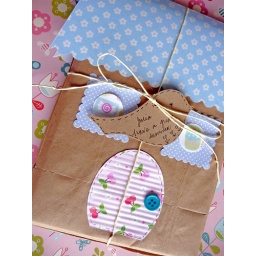
Julia's book is wrapped in a brown paper sack and decorated as a little house